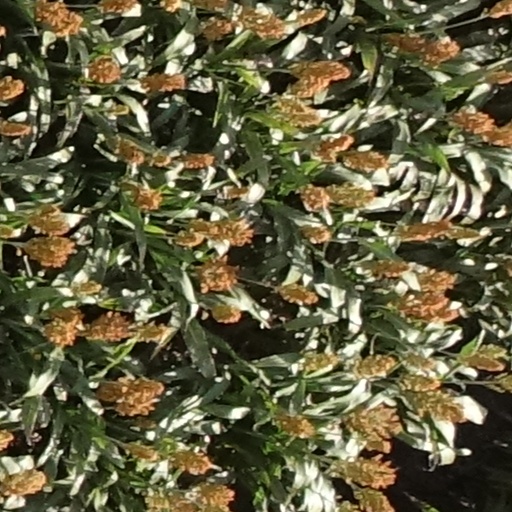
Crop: sorghum